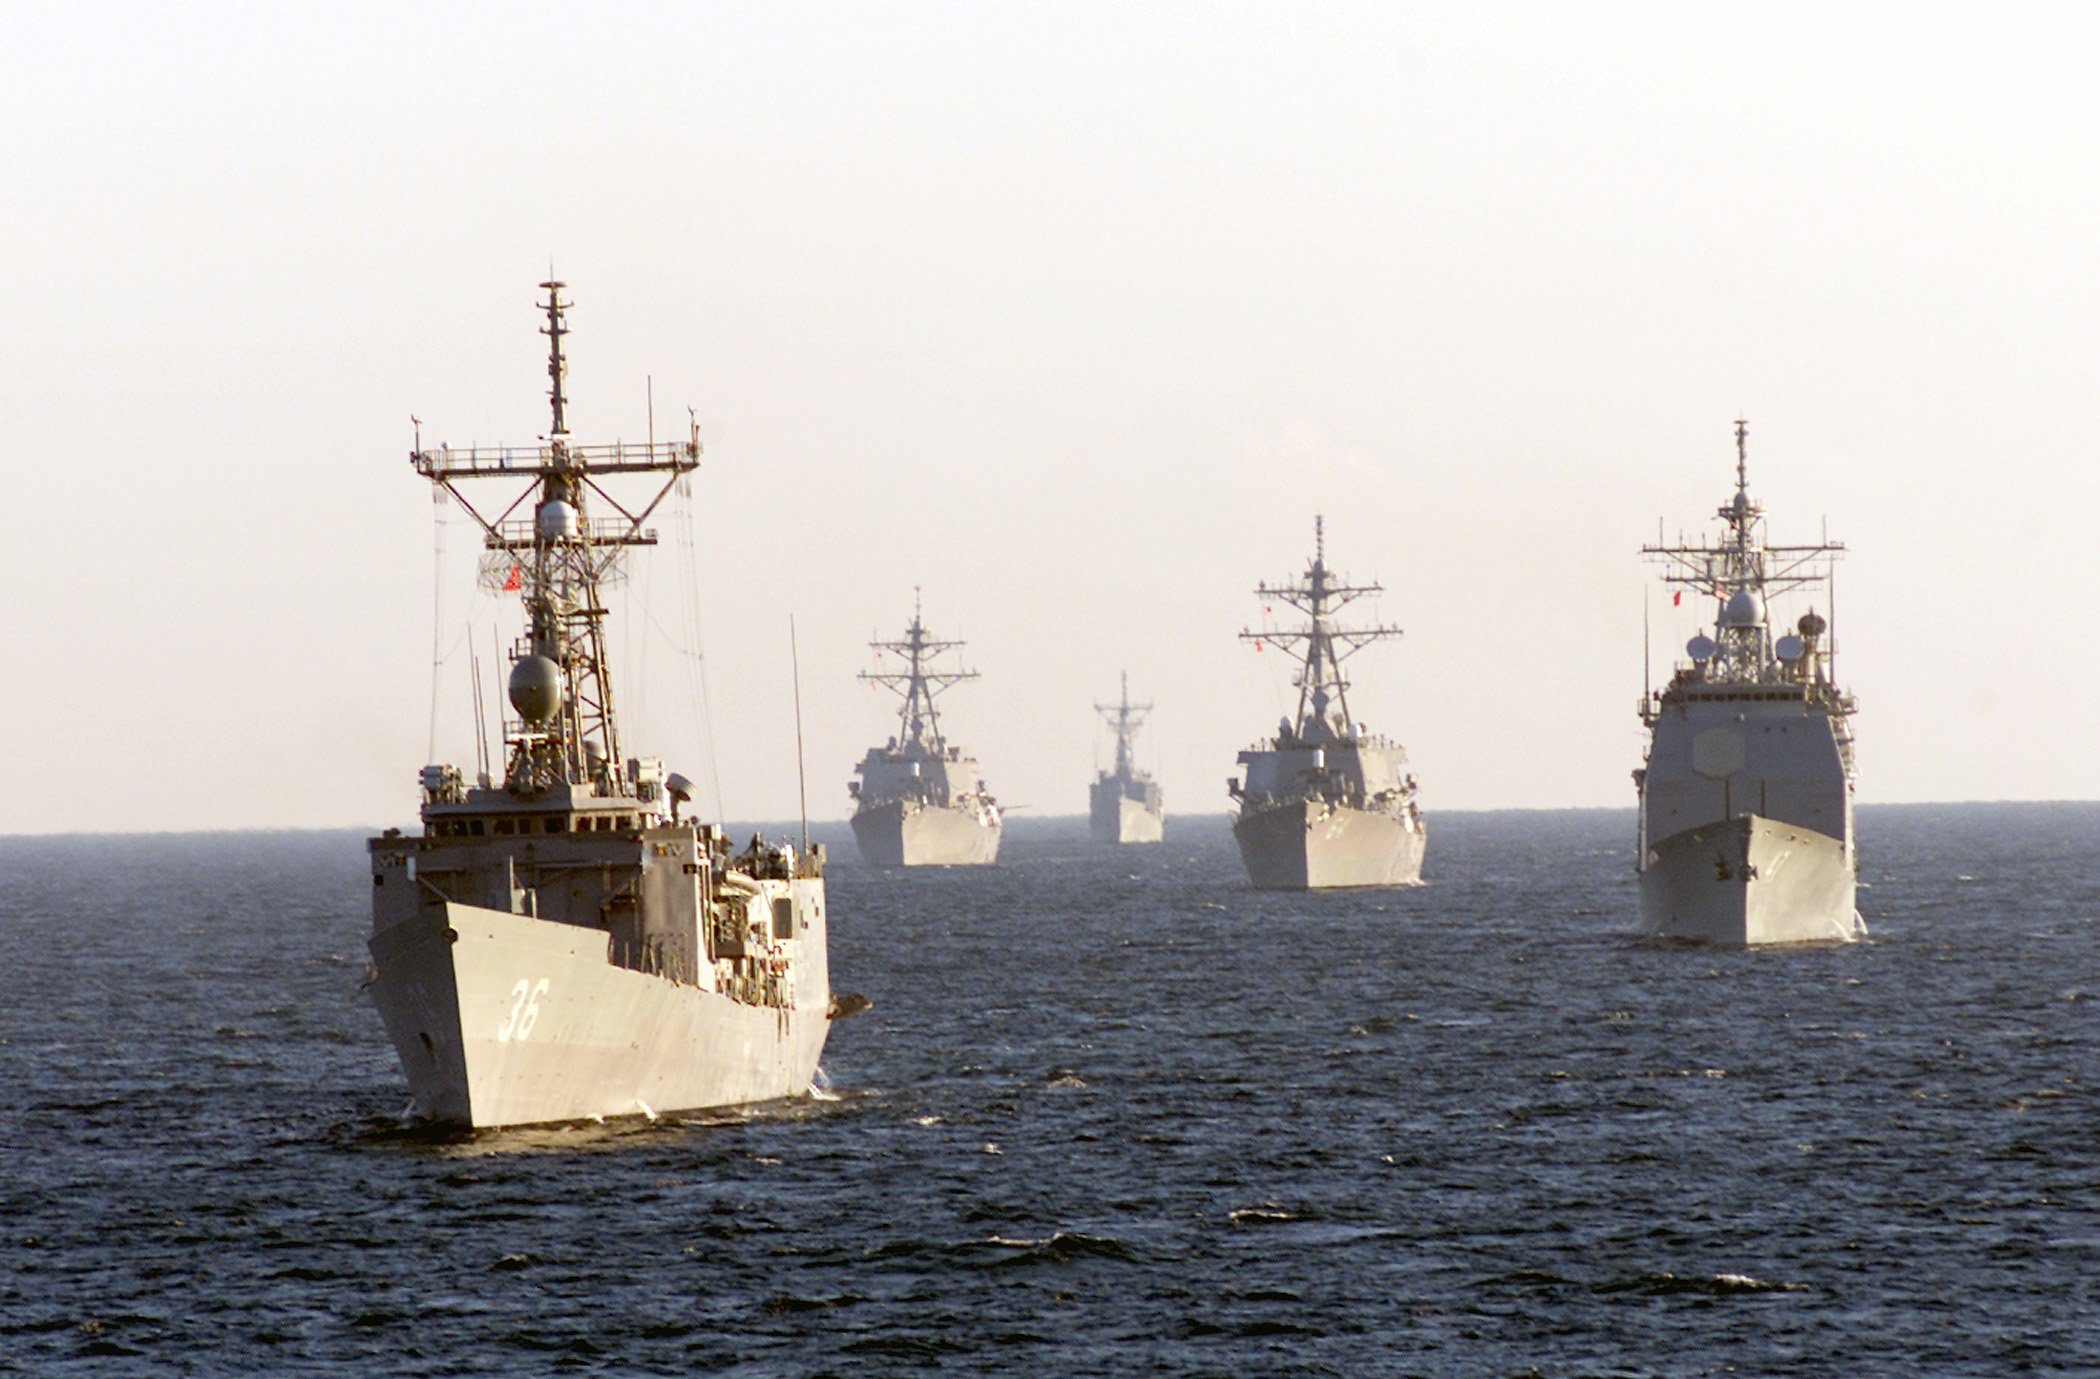
sea, ship, military, army, vehicle, usa, ships, navy, watercraft, warship, battleship, frigate, force, destroyer, battle ships, naval ship, guided missile destroyer, amphibious assault ship, dock landing ship, warships